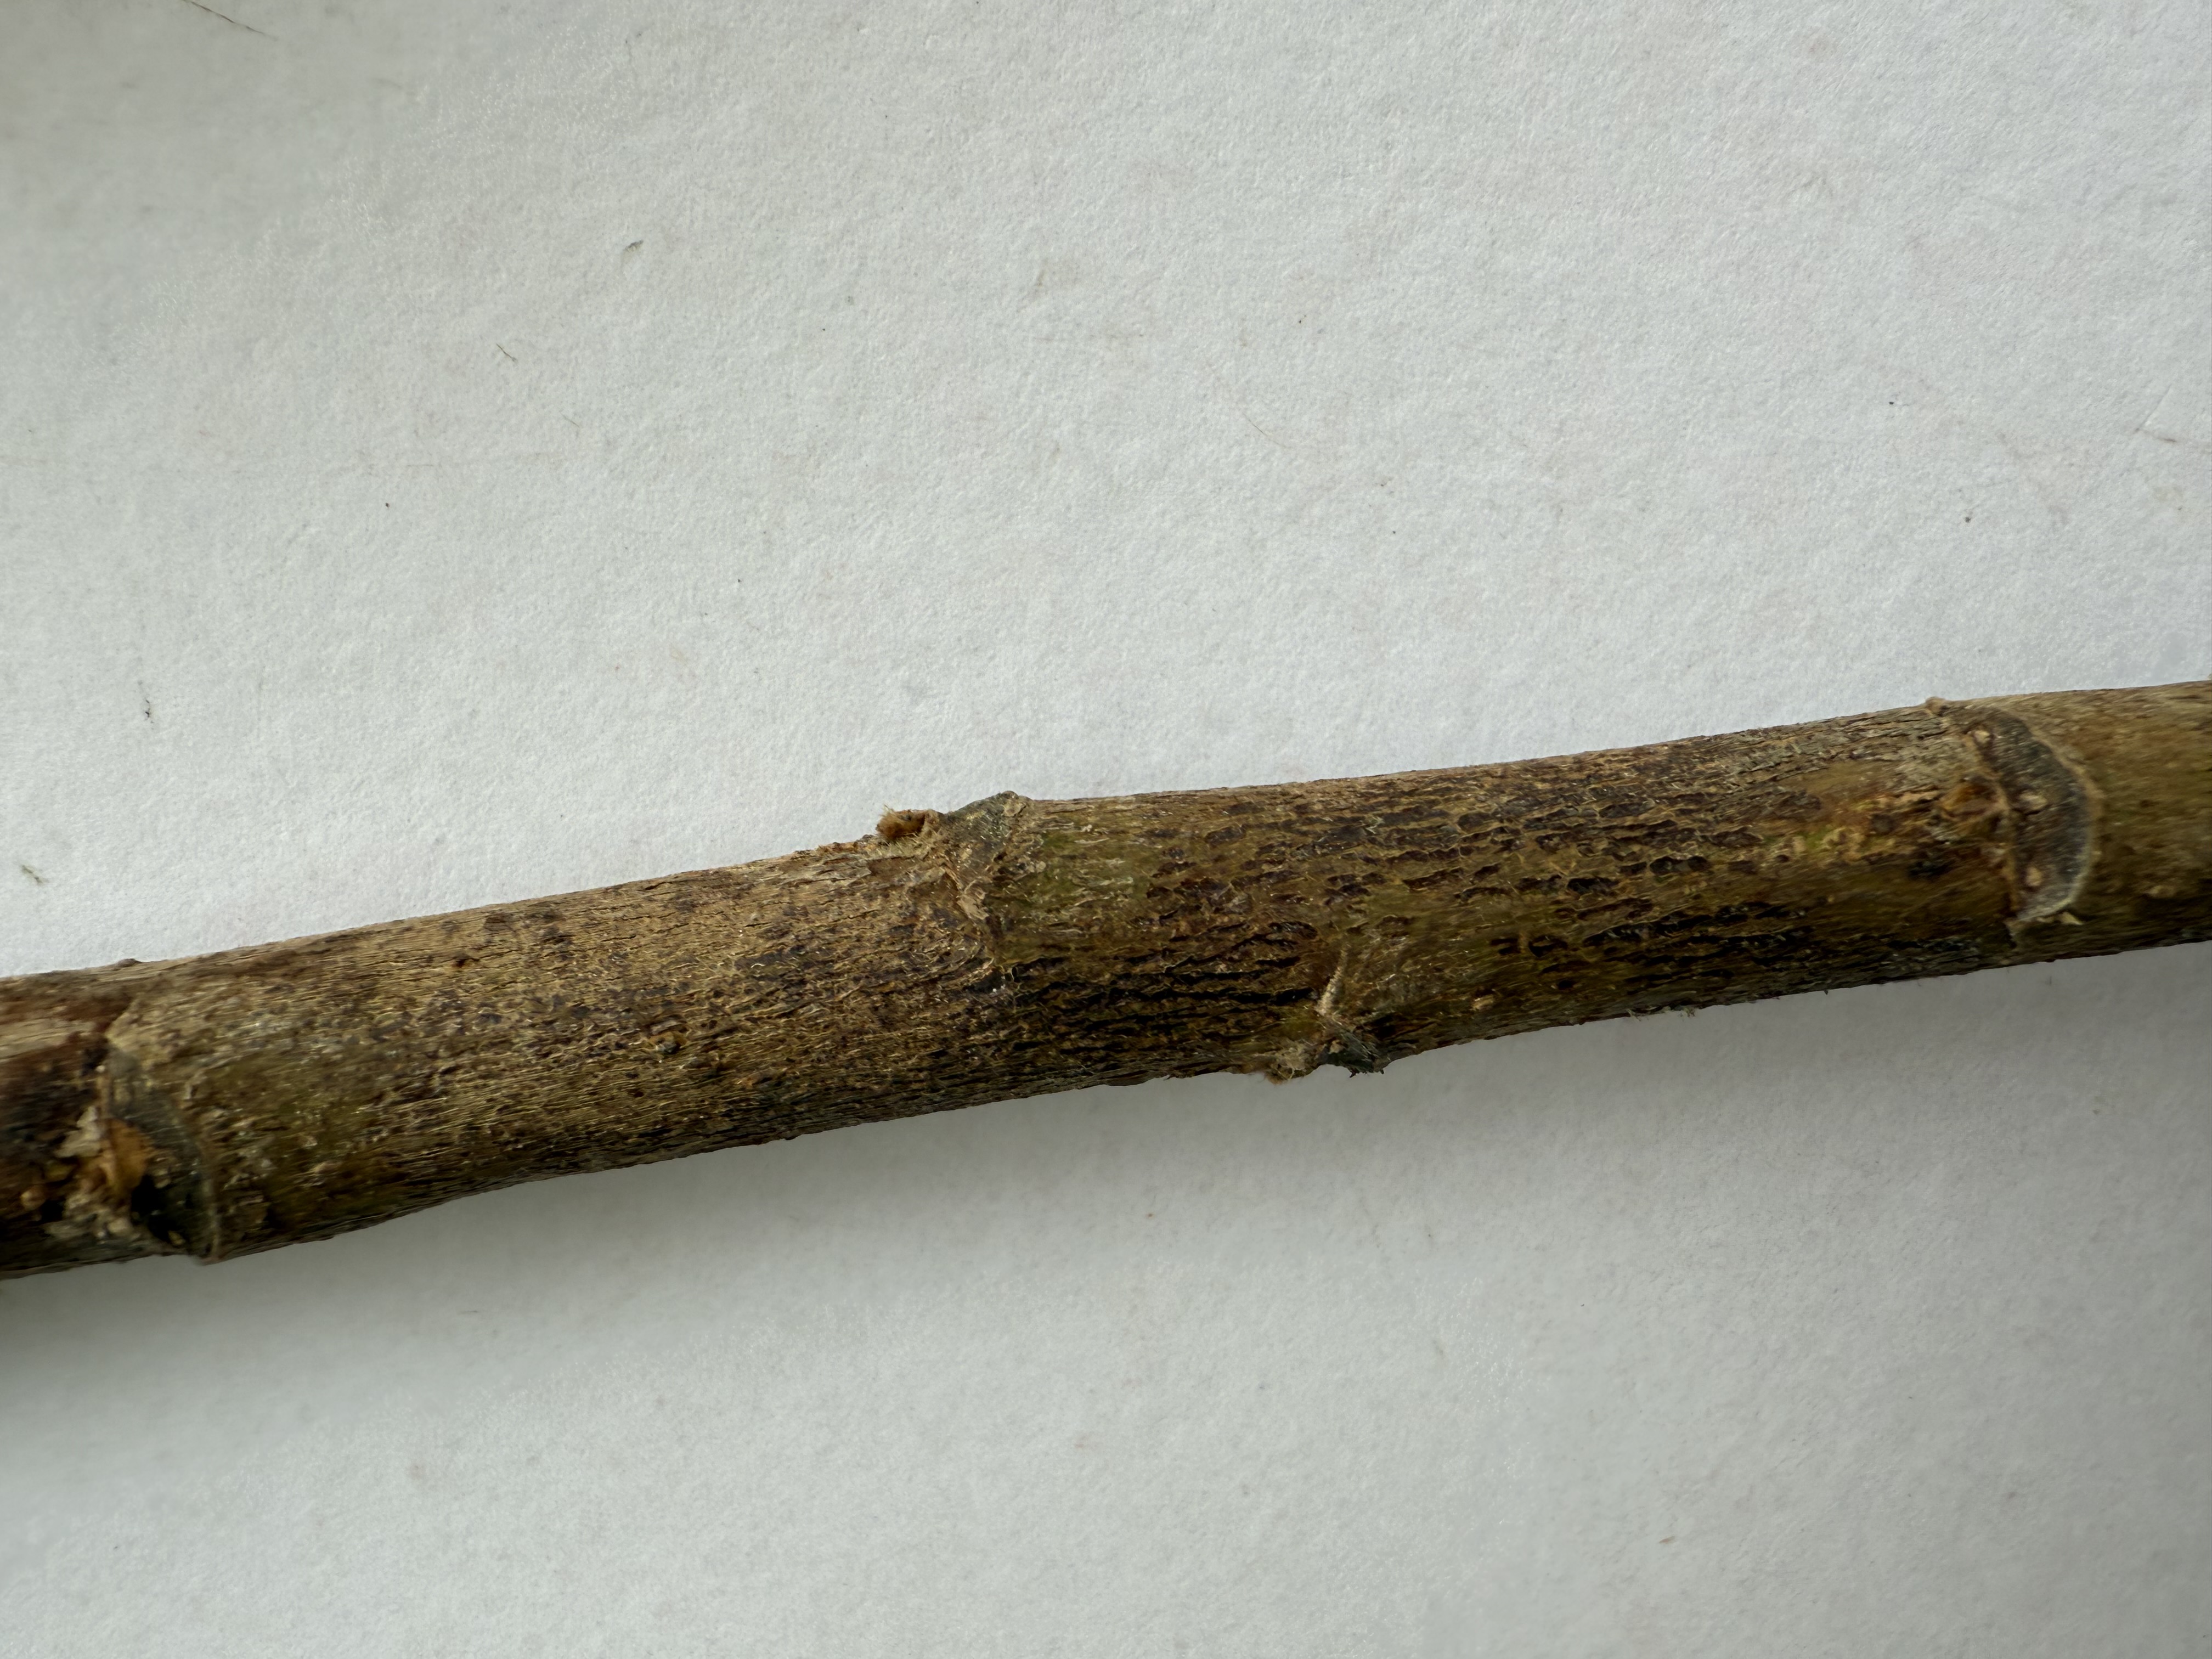
Variety: Loquat